Frýdek-Místek District

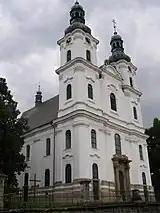
Basilica of the Visitation of Our Lady in Frýdek-Místek

The most important monuments in the district, protected as national cultural monuments, are: